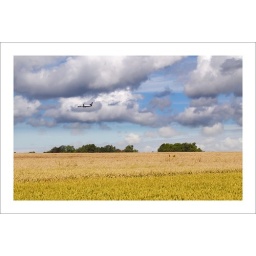
a plane begins its landing run towards liverpool john lennon airport above a crop field in hale